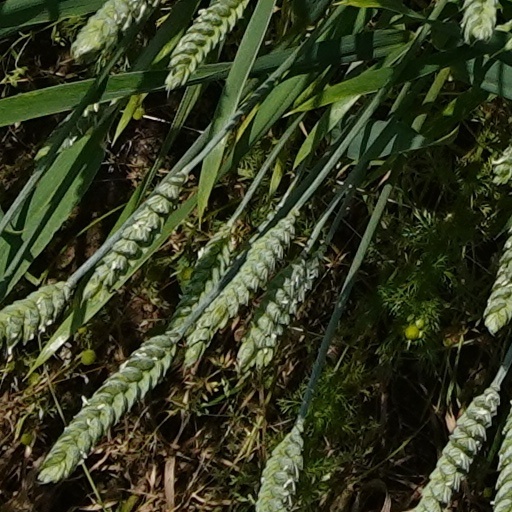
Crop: wheat